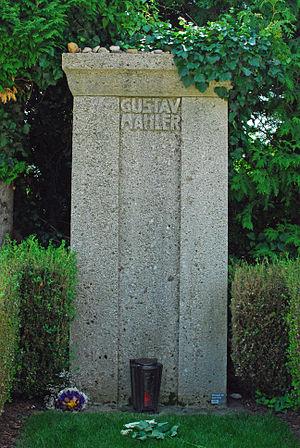
Le cimetière de Grinzing en allemand : Grinzinger Friedhof est un cimetière situé à Grinzing, un quartier de Döbling, le dix-neuvième arrondissement de la ville de Vienne, en Autriche.